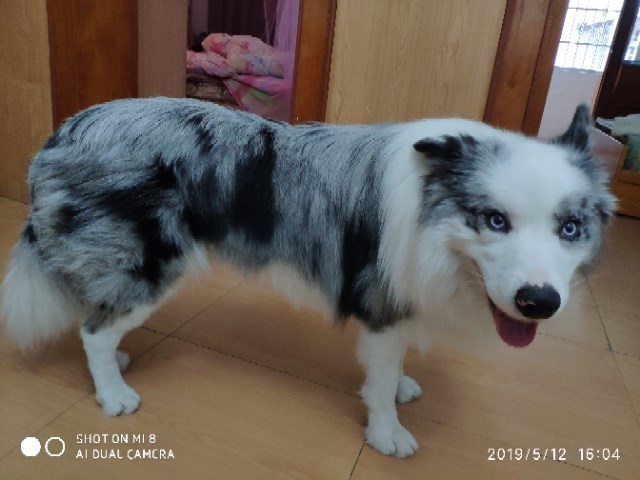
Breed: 2594-n000109-Border_collie